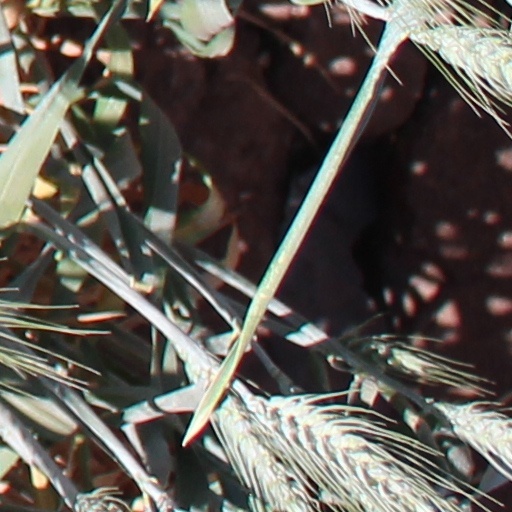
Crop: wheat